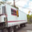
Label: truck